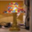
Label: lamp